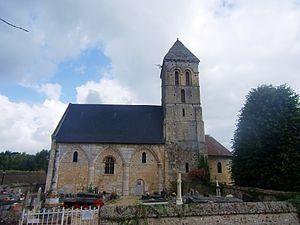
Eglise d'Aizier (Eure, Normandie, France)
Aizier est une commune française située dans le département de l'Eure, en région Normandie.